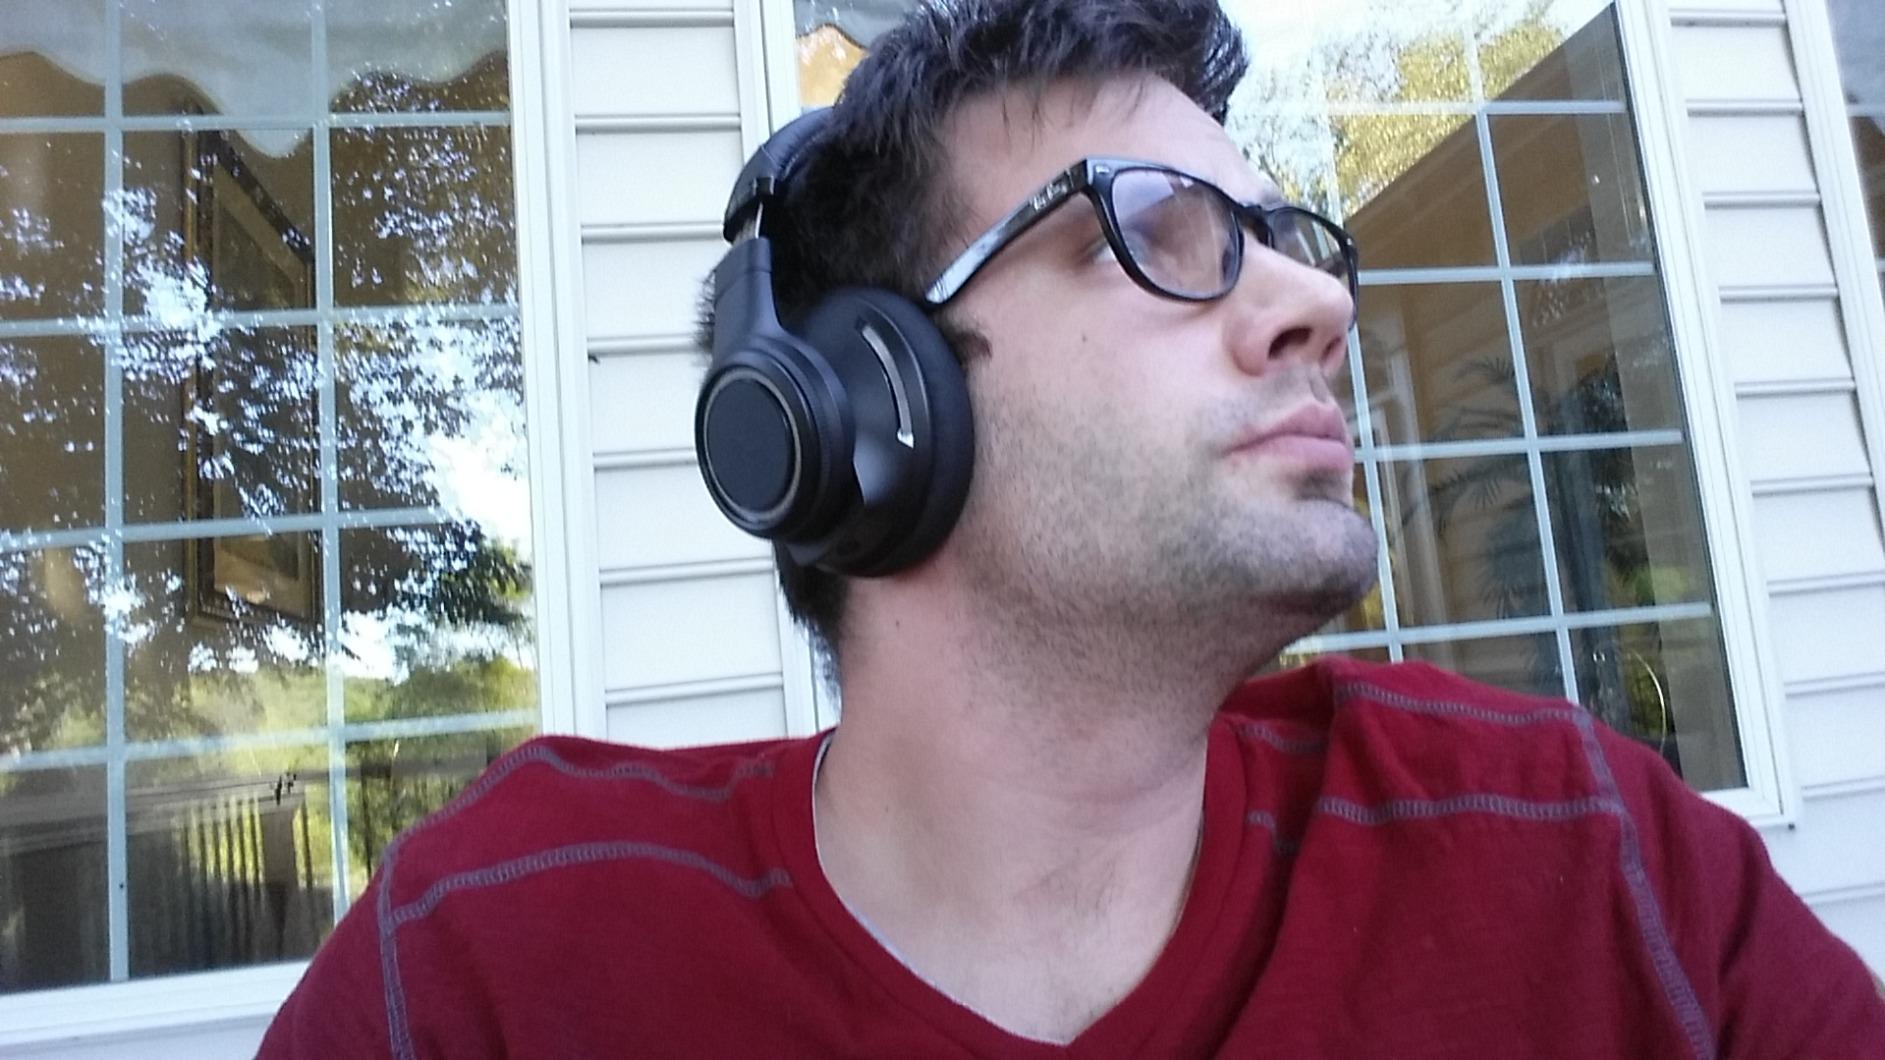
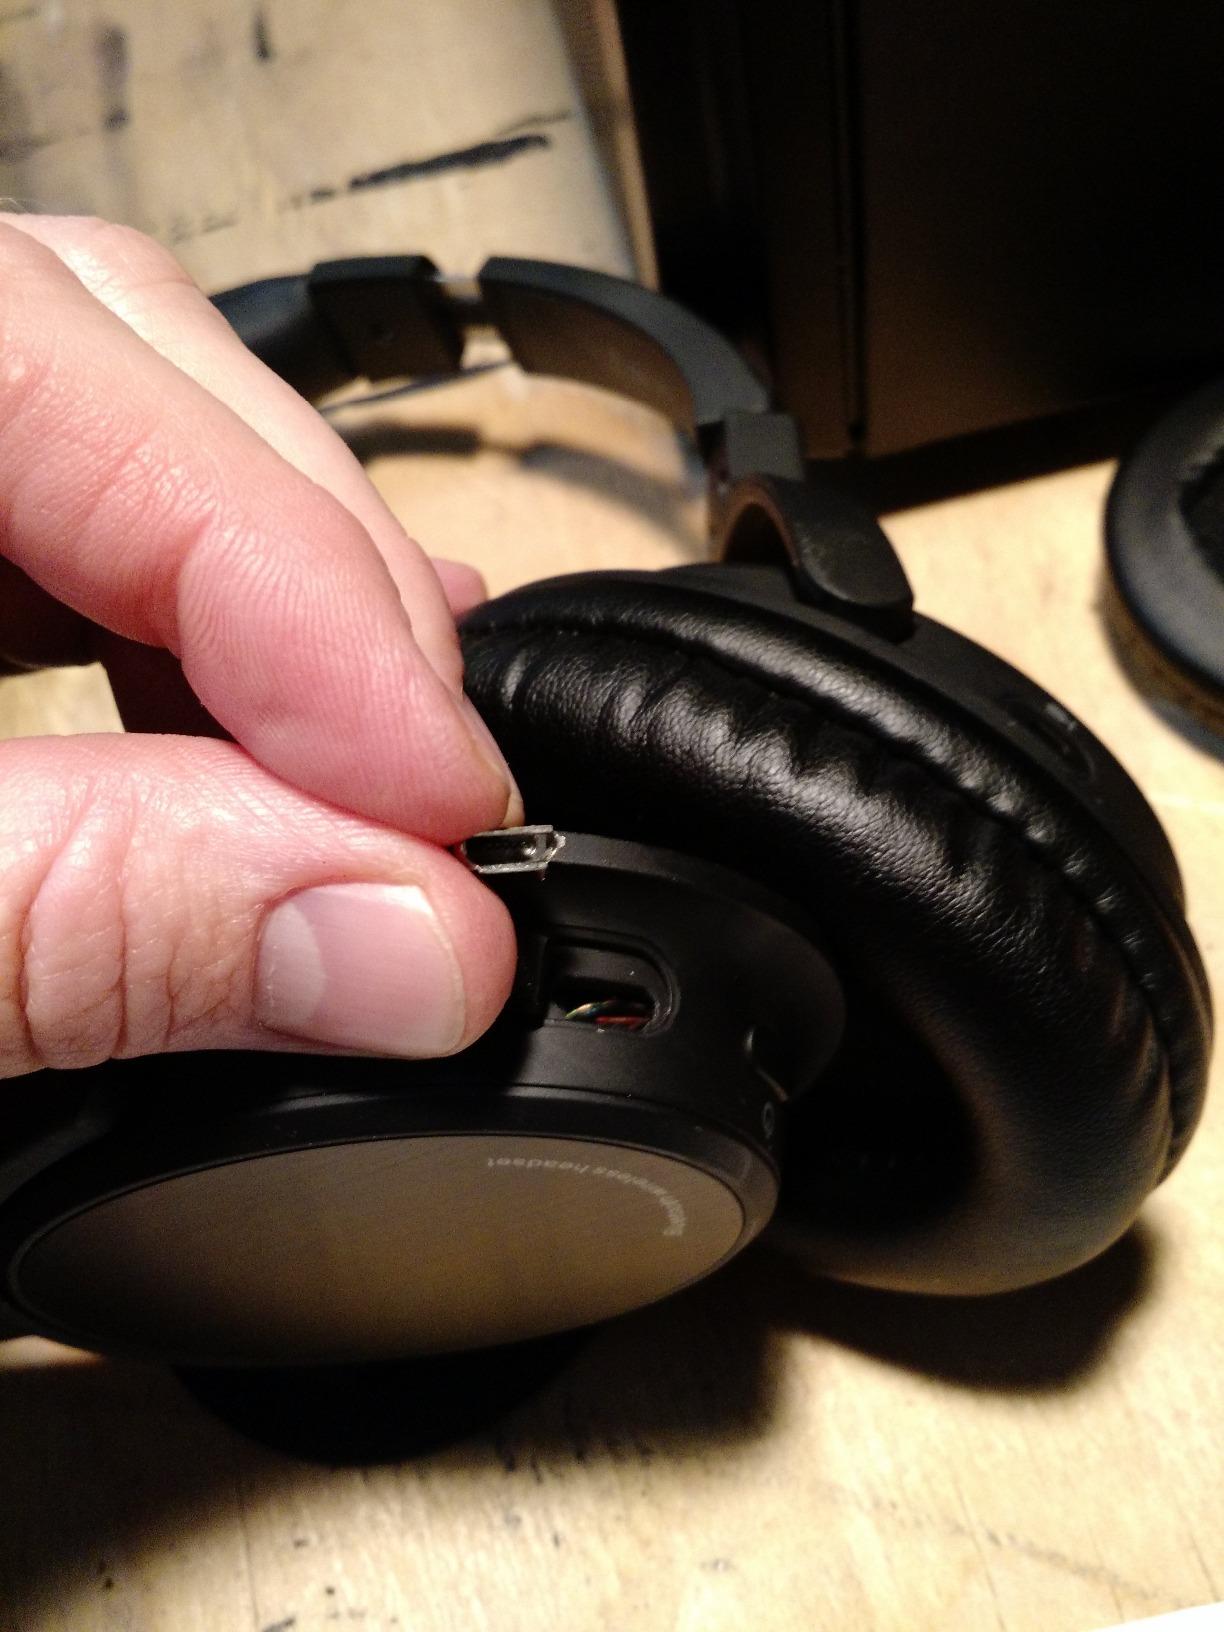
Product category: headphones
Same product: no